Roques de Anaga

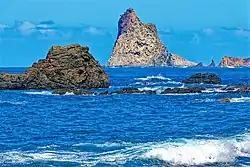
Roques de Anaga.

The Roques de Anaga are two monolithic rocks forming some of the most emblematic natural monuments of Tenerife (Canary Islands, Spain). Roque de Tierra stands 179 meters above sea level and is closer to the main island while Roque de Fuera, at 66 meters above sea level, is further away. Both rocks are also included in the European Union's Natura 2000 ecological network of protected areas. They are located off the north-east coast of Tenerife.